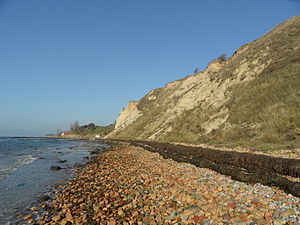
Hilleshögs dalar
Hilleshög dalars Øresundsstrand.
Hilleshögs dalar er et naturreservat i Landskrona kommun.